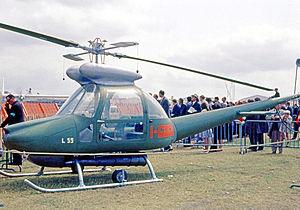
L’Aer Lualdi L.59 est un prototype d'hélicoptère italien quadriplace construit en 1959/60.
Aer Lualdi & C. Spa est un fabricant italien d’hélicoptères fondé à Rome en 1953 et disparu en 1964.